Socialist Party of Washington

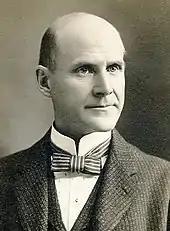
1904 Socialist Party Presidential candidate Eugene V. Debs was a reader and supporter of the Seattle "Socialist." He urged editor Hermon Titus to raise the publication's price in order to maintain quality.

The paper's financial crisis came to a head in the summer of 1904. Effective with its June 26, 1904 issue, "The Socialist" abruptly shifted from a heavily illustrated 4-page format to a sparse 2-page sheet, running a headline on the front entitled "Shall "The Socialist" Live or Die?" This article noted that, while the publication had been basically covering its expenses over a period of several months, for the past two months the publication had suddenly begun running at a deficit of $100 per month, an amount deemed unsustainable by the 35 members of the "Socialist Educational Union" headed by Titus back of the publication. Noting that the circulation of the paper now stood at around 5,000 regular subscribers, with bundle orders of special issues occasionally pushing the total as high as 12,000, the article outlined the situation for the publication's readership: